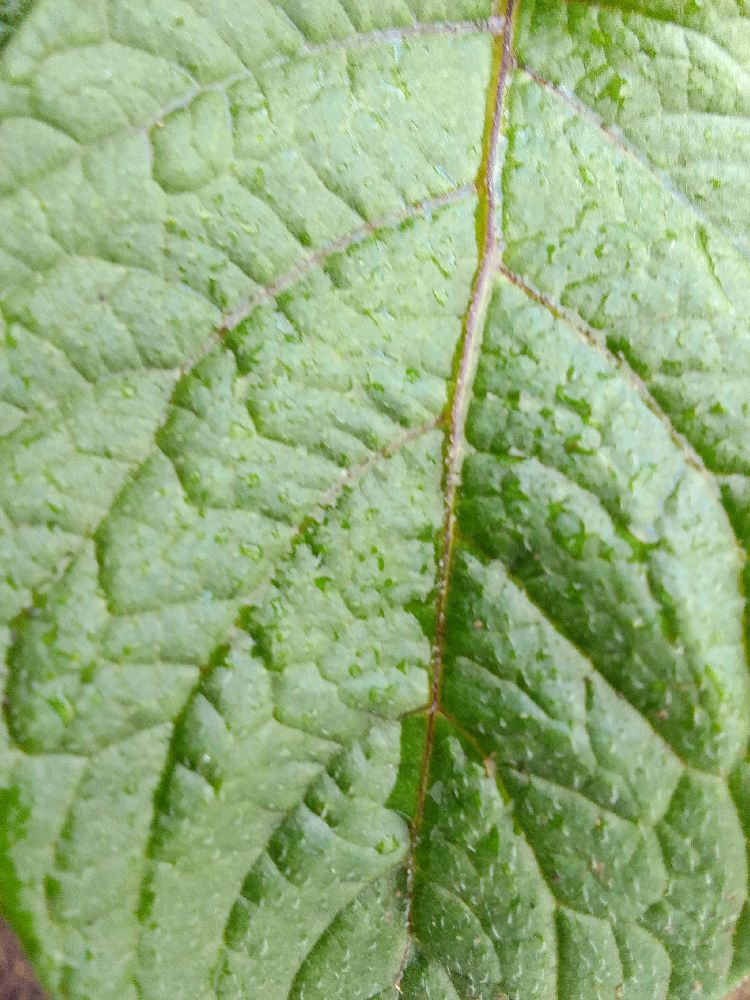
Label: Healthy